2014 Puntland presidential election

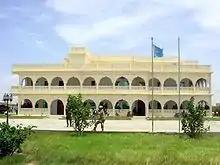
Presidential palace in Bosaso.

On 15 April 2012, the Puntland government opened a four-day constitutional convention officially inaugurating the new state constitution. Overseen by the Puntland Electoral Commission (PEC), the constitution represented the final step in the extant regional democratization process and was scheduled to be followed by the formation of political parties.